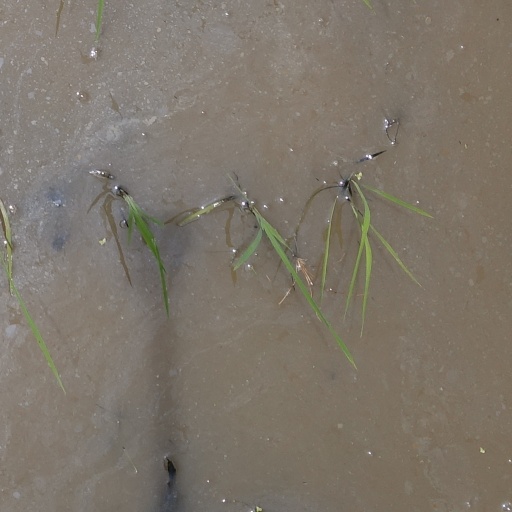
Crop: rice